Sylvia Whitlock

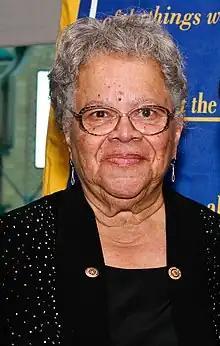
Sylvia Whitlock at a Rotary event

Sylvia Whitlock is an American humanitarian who was the first woman to serve as president of a Rotary Club.